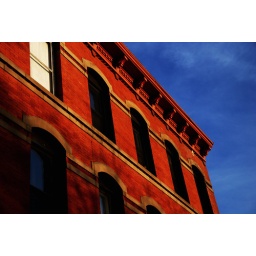
This apartment building is near the house I live. I really liked the sun rays on the wall with the blue sky